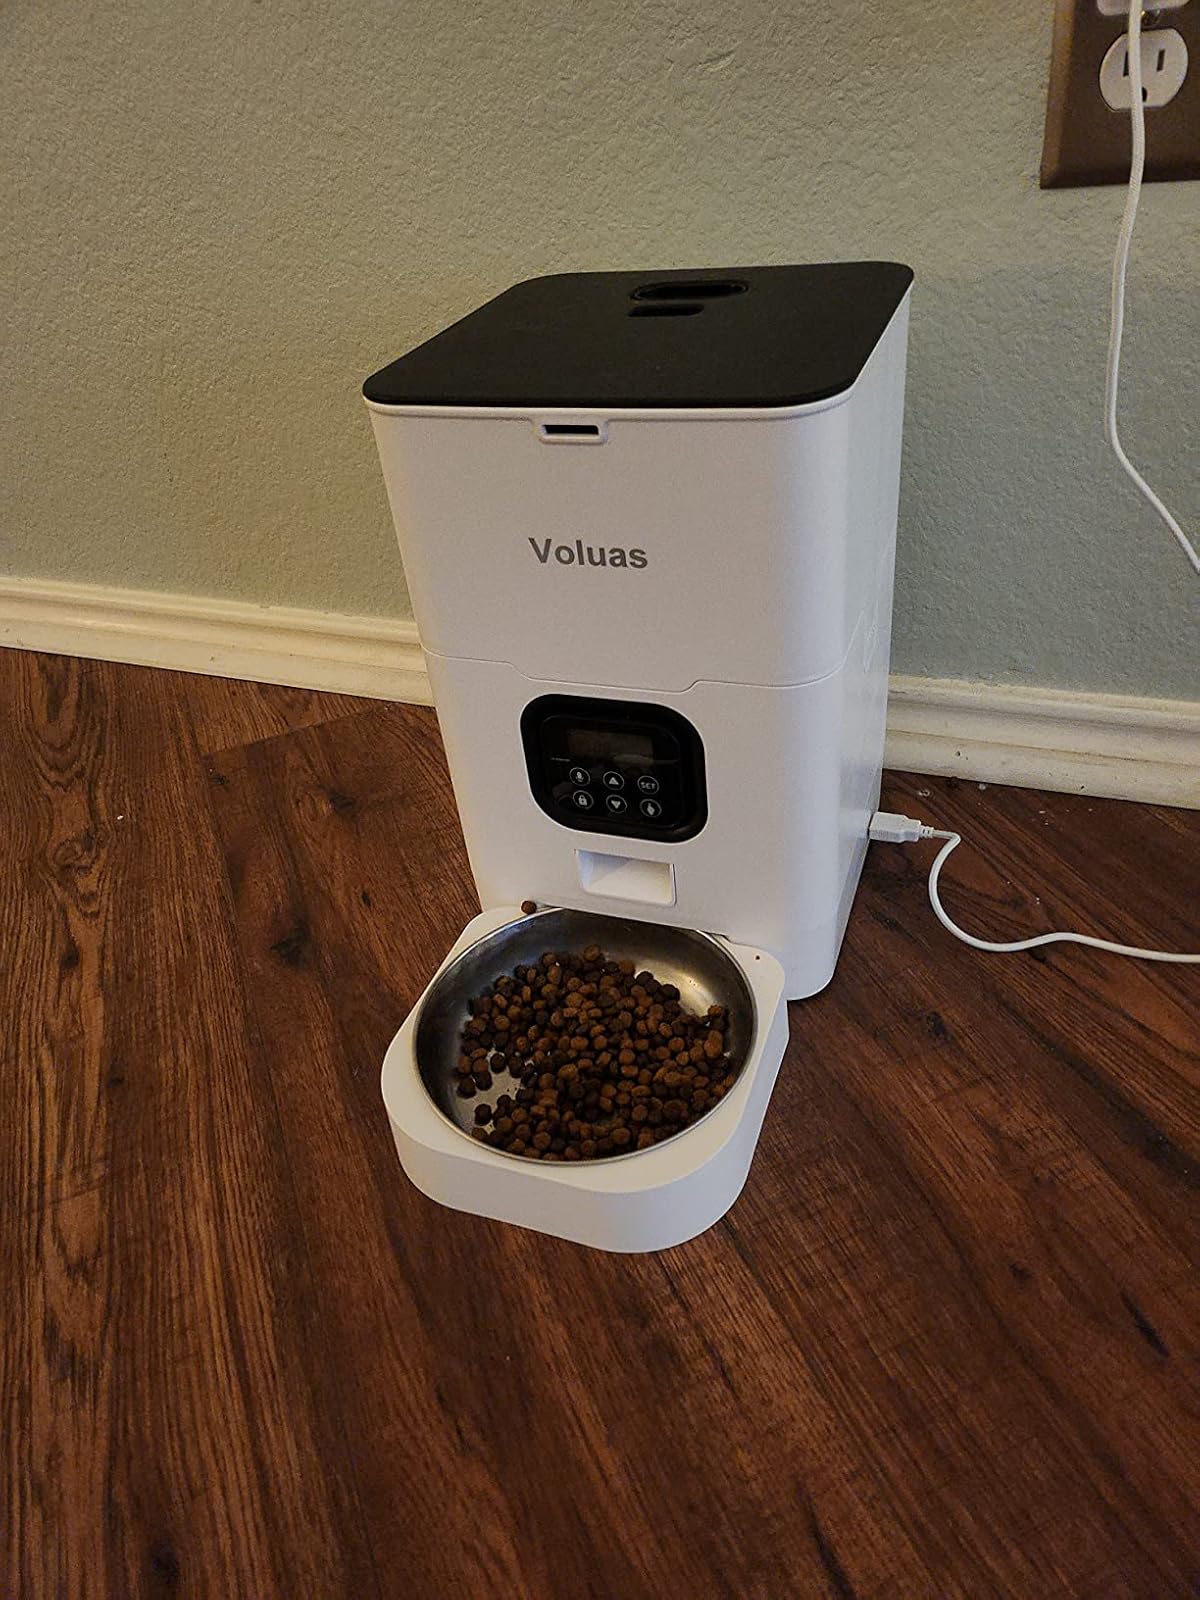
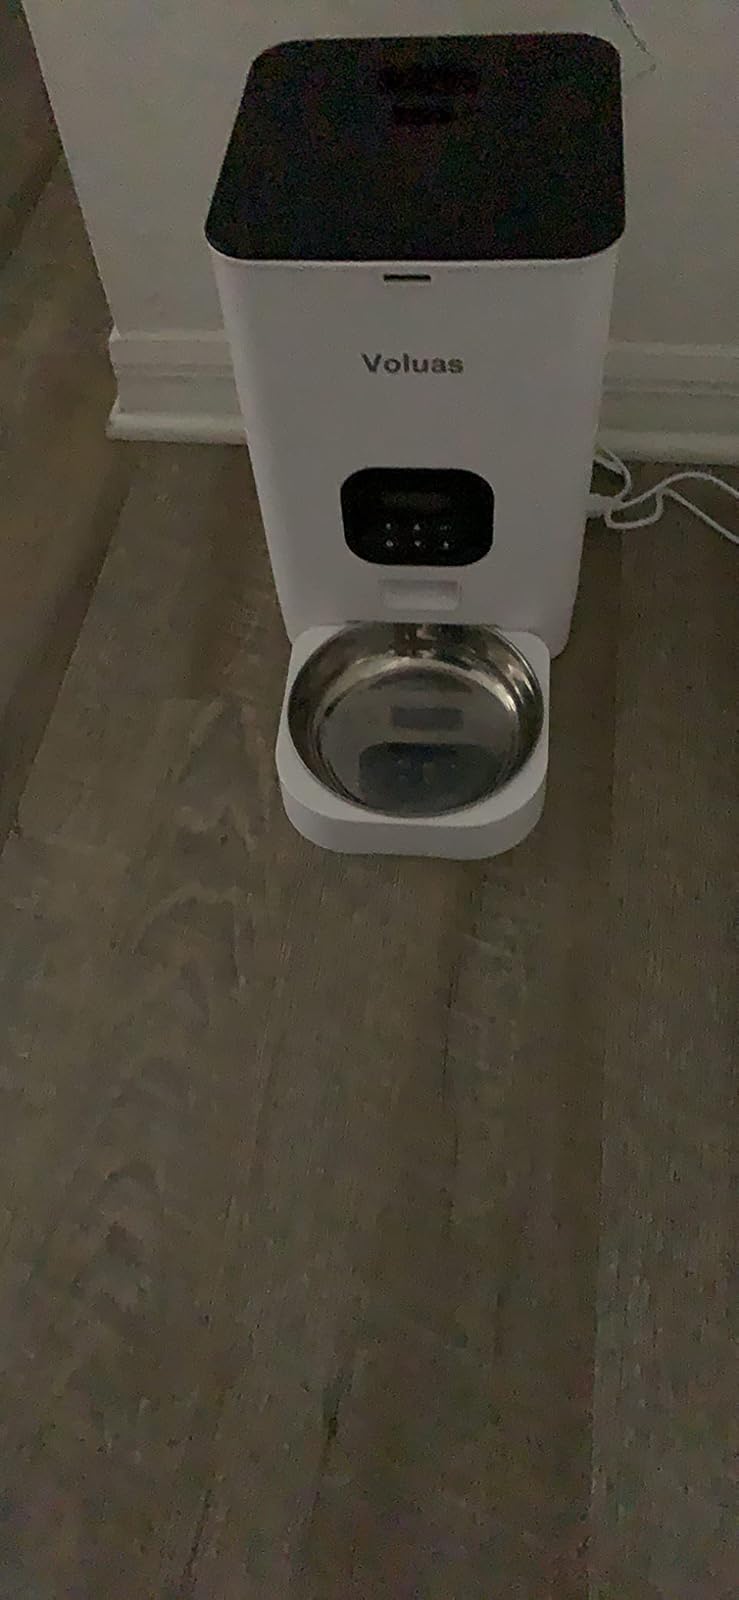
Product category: items_feeder
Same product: yes